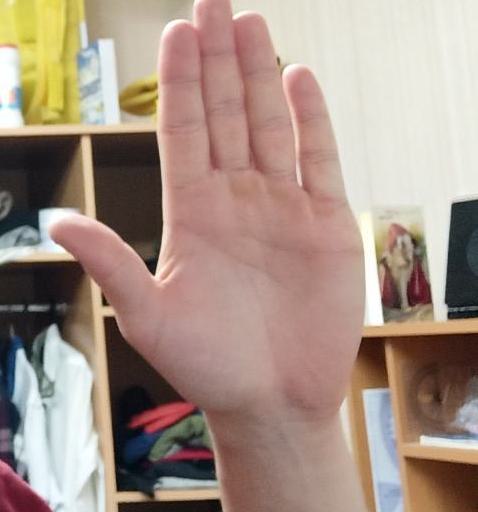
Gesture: stop